Conclusion of the American Civil War

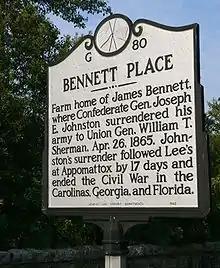
Bennett Place marker

The next major stage in the peace-making process concluding the American Civil War was the surrender of General Joseph E. Johnston and his armies to Major General William T. Sherman on April 26, 1865, at Bennett Place, in Durham, North Carolina. Johnston's Army of Tennessee was among nearly one hundred thousand Confederate soldiers who were surrendered from North Carolina, South Carolina, Georgia, and Florida. The conditions of surrender were in a document called "Terms of a Military Convention" signed by Sherman, Johnston, and Lieutenant General Ulysses S. Grant at Raleigh, North Carolina.